USS R-18

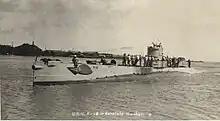
USS R-18 at Honolulu Harbour

Following shakedown, "R-18" was assigned, briefly, to the Panama Canal Zone. At the end of 1918 she returned to California. She was at San Pedro, California, from January to March 1919, then underwent an overhaul at San Francisco. On 17 June 1919 she got underway for Hawaii and on 25 June 1919 she arrived there at Pearl Harbor. Based there for over a decade, she served with the United States Pacific Fleet, training personnel and testing new submarine equipment. On 17 July 1920 she was given the hull classification symbol SS-95.